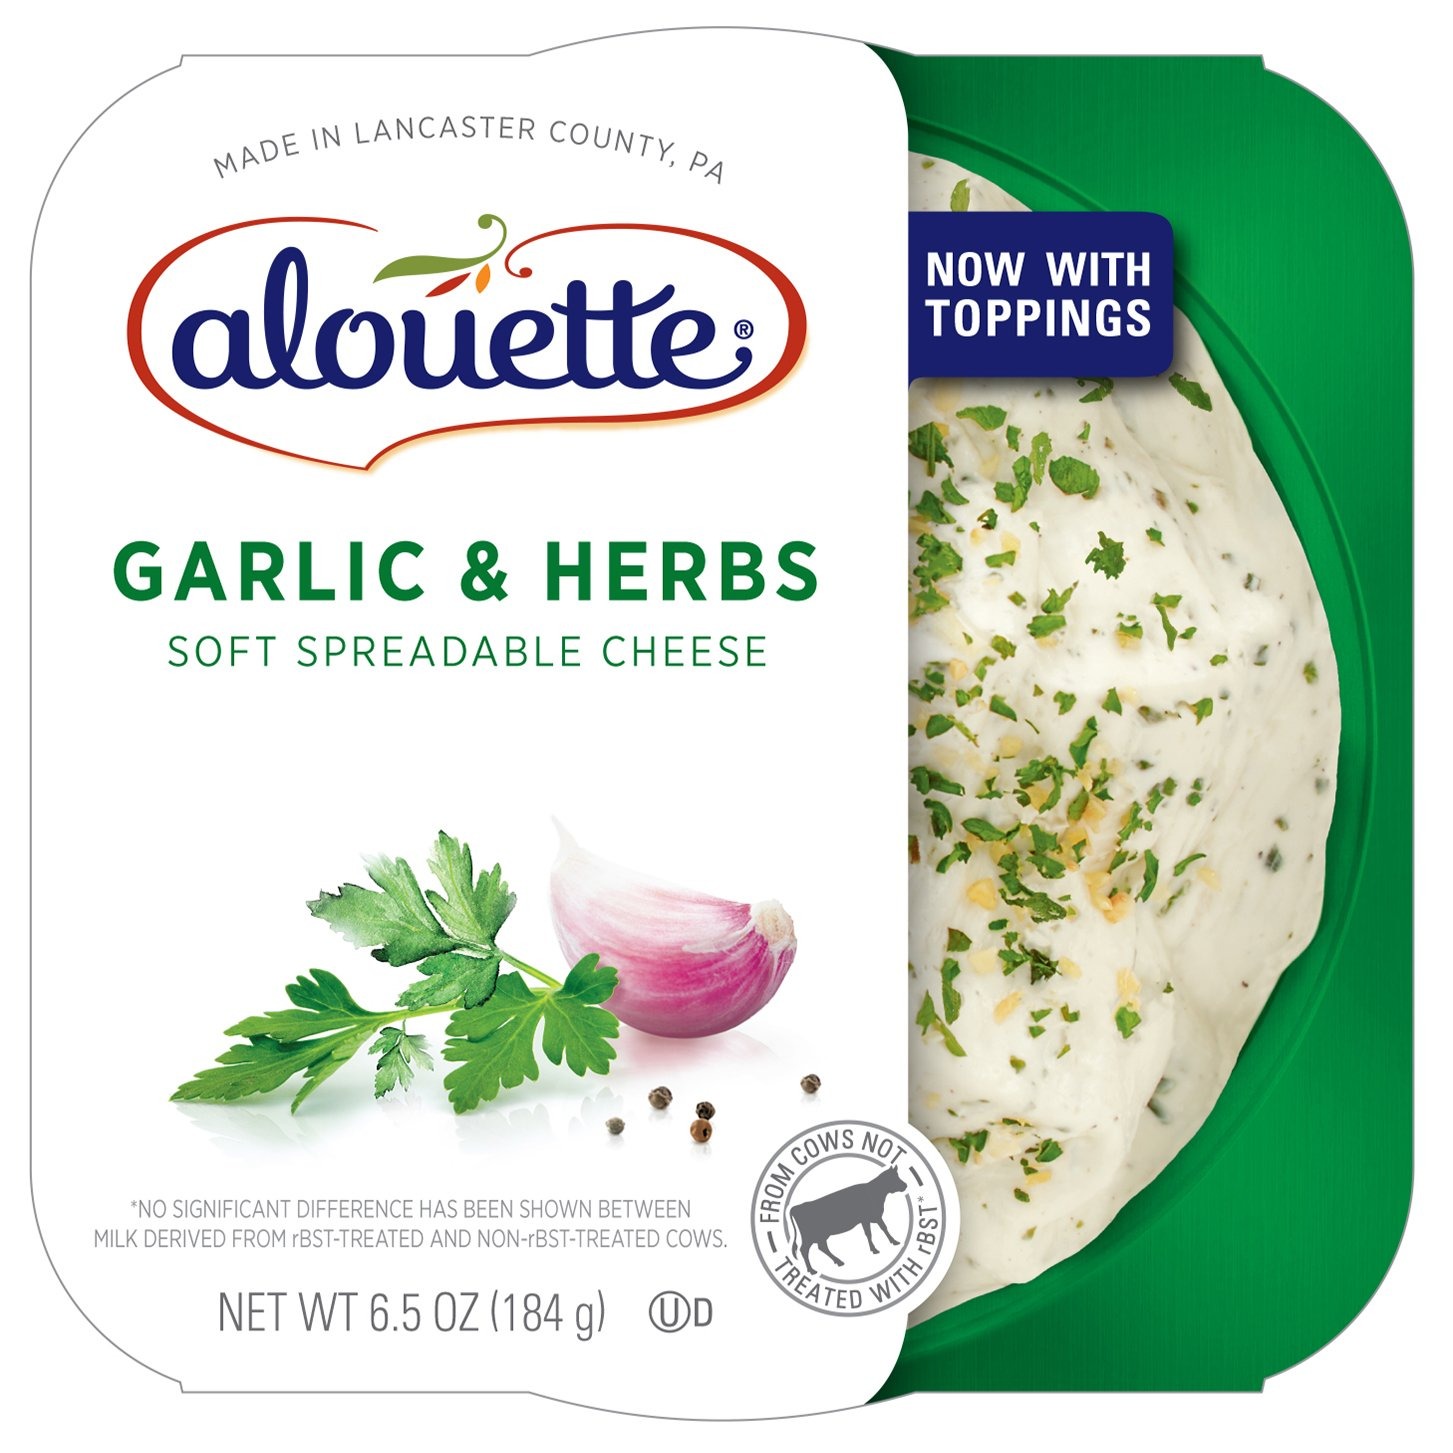
Item Name: ALOUETTE Garlic and Herbs Soft Spreadable Cheese, 6.5 Ounce (Pack of 12)
Bullet Point: Spreadable Cheese
Value: 78.0
Unit: oz

Price: 6.42